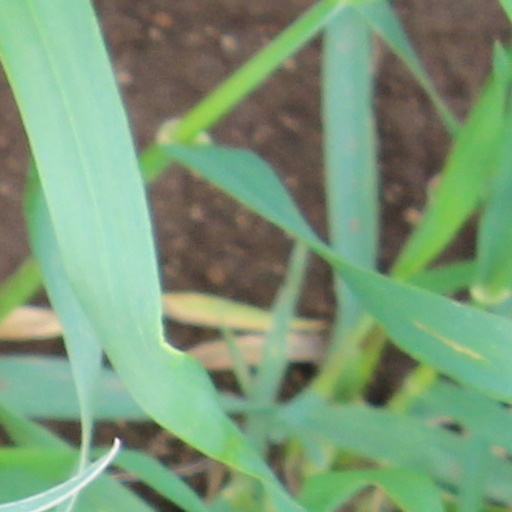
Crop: wheat